Bramley Fall stone

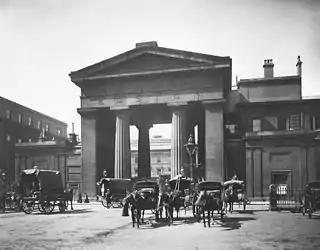
Euston Arch, constructed in 1838

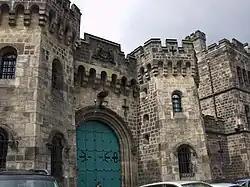
Old Gate – Armley Prison HM Prison Leeds

The attraction of Bramley Fall stone that it is comparatively easy to quarry in large blocks. It has considerable strength and weathers well. The stone can withstand shock, making it ideal for engine beds and defensive works, such as the Napoleonic Martello Towers around the south-eastern coast of England. The mean crushing strain of this stone is (upon a 6-inch cube) 265.7 tons per foot super. It is resistant to water and tends to strengthen on exposure, making it particularly suitable for canal and harbour engineering work.